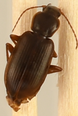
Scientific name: Calathus advena
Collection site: Rocky Mountains NEON (RMNP), plot RMNP_007